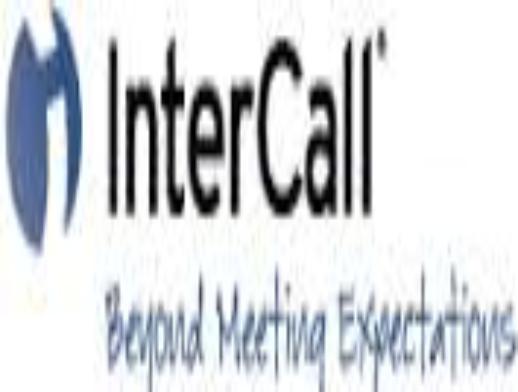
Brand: InterCall
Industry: Clothes